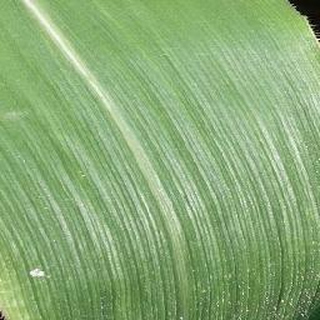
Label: healthy_corn